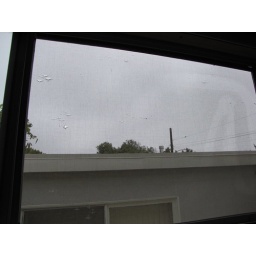
screen in bedroom